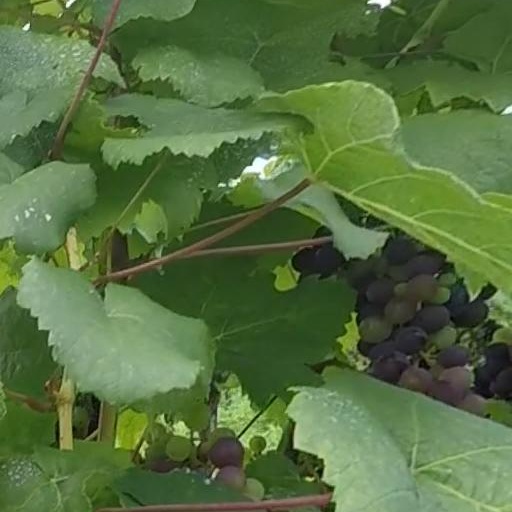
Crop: grape